Karl Kassel

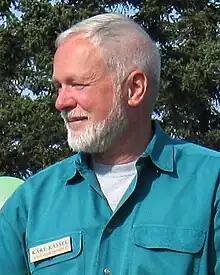
Kassel in 2008

Karl W. Kassel (born September 10, 1952) is an American independent politician and former Mayor of Fairbanks North Star Borough, Alaska, serving from 2015 to 2018. He is a retired businessman and government administrator.